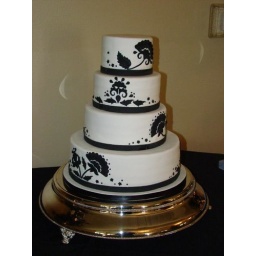
4 tier wedding cake with a black and white floral pattern. It has damask pattern done in fondant.